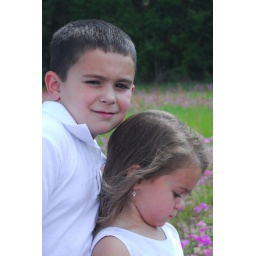
My cuties in the flower field